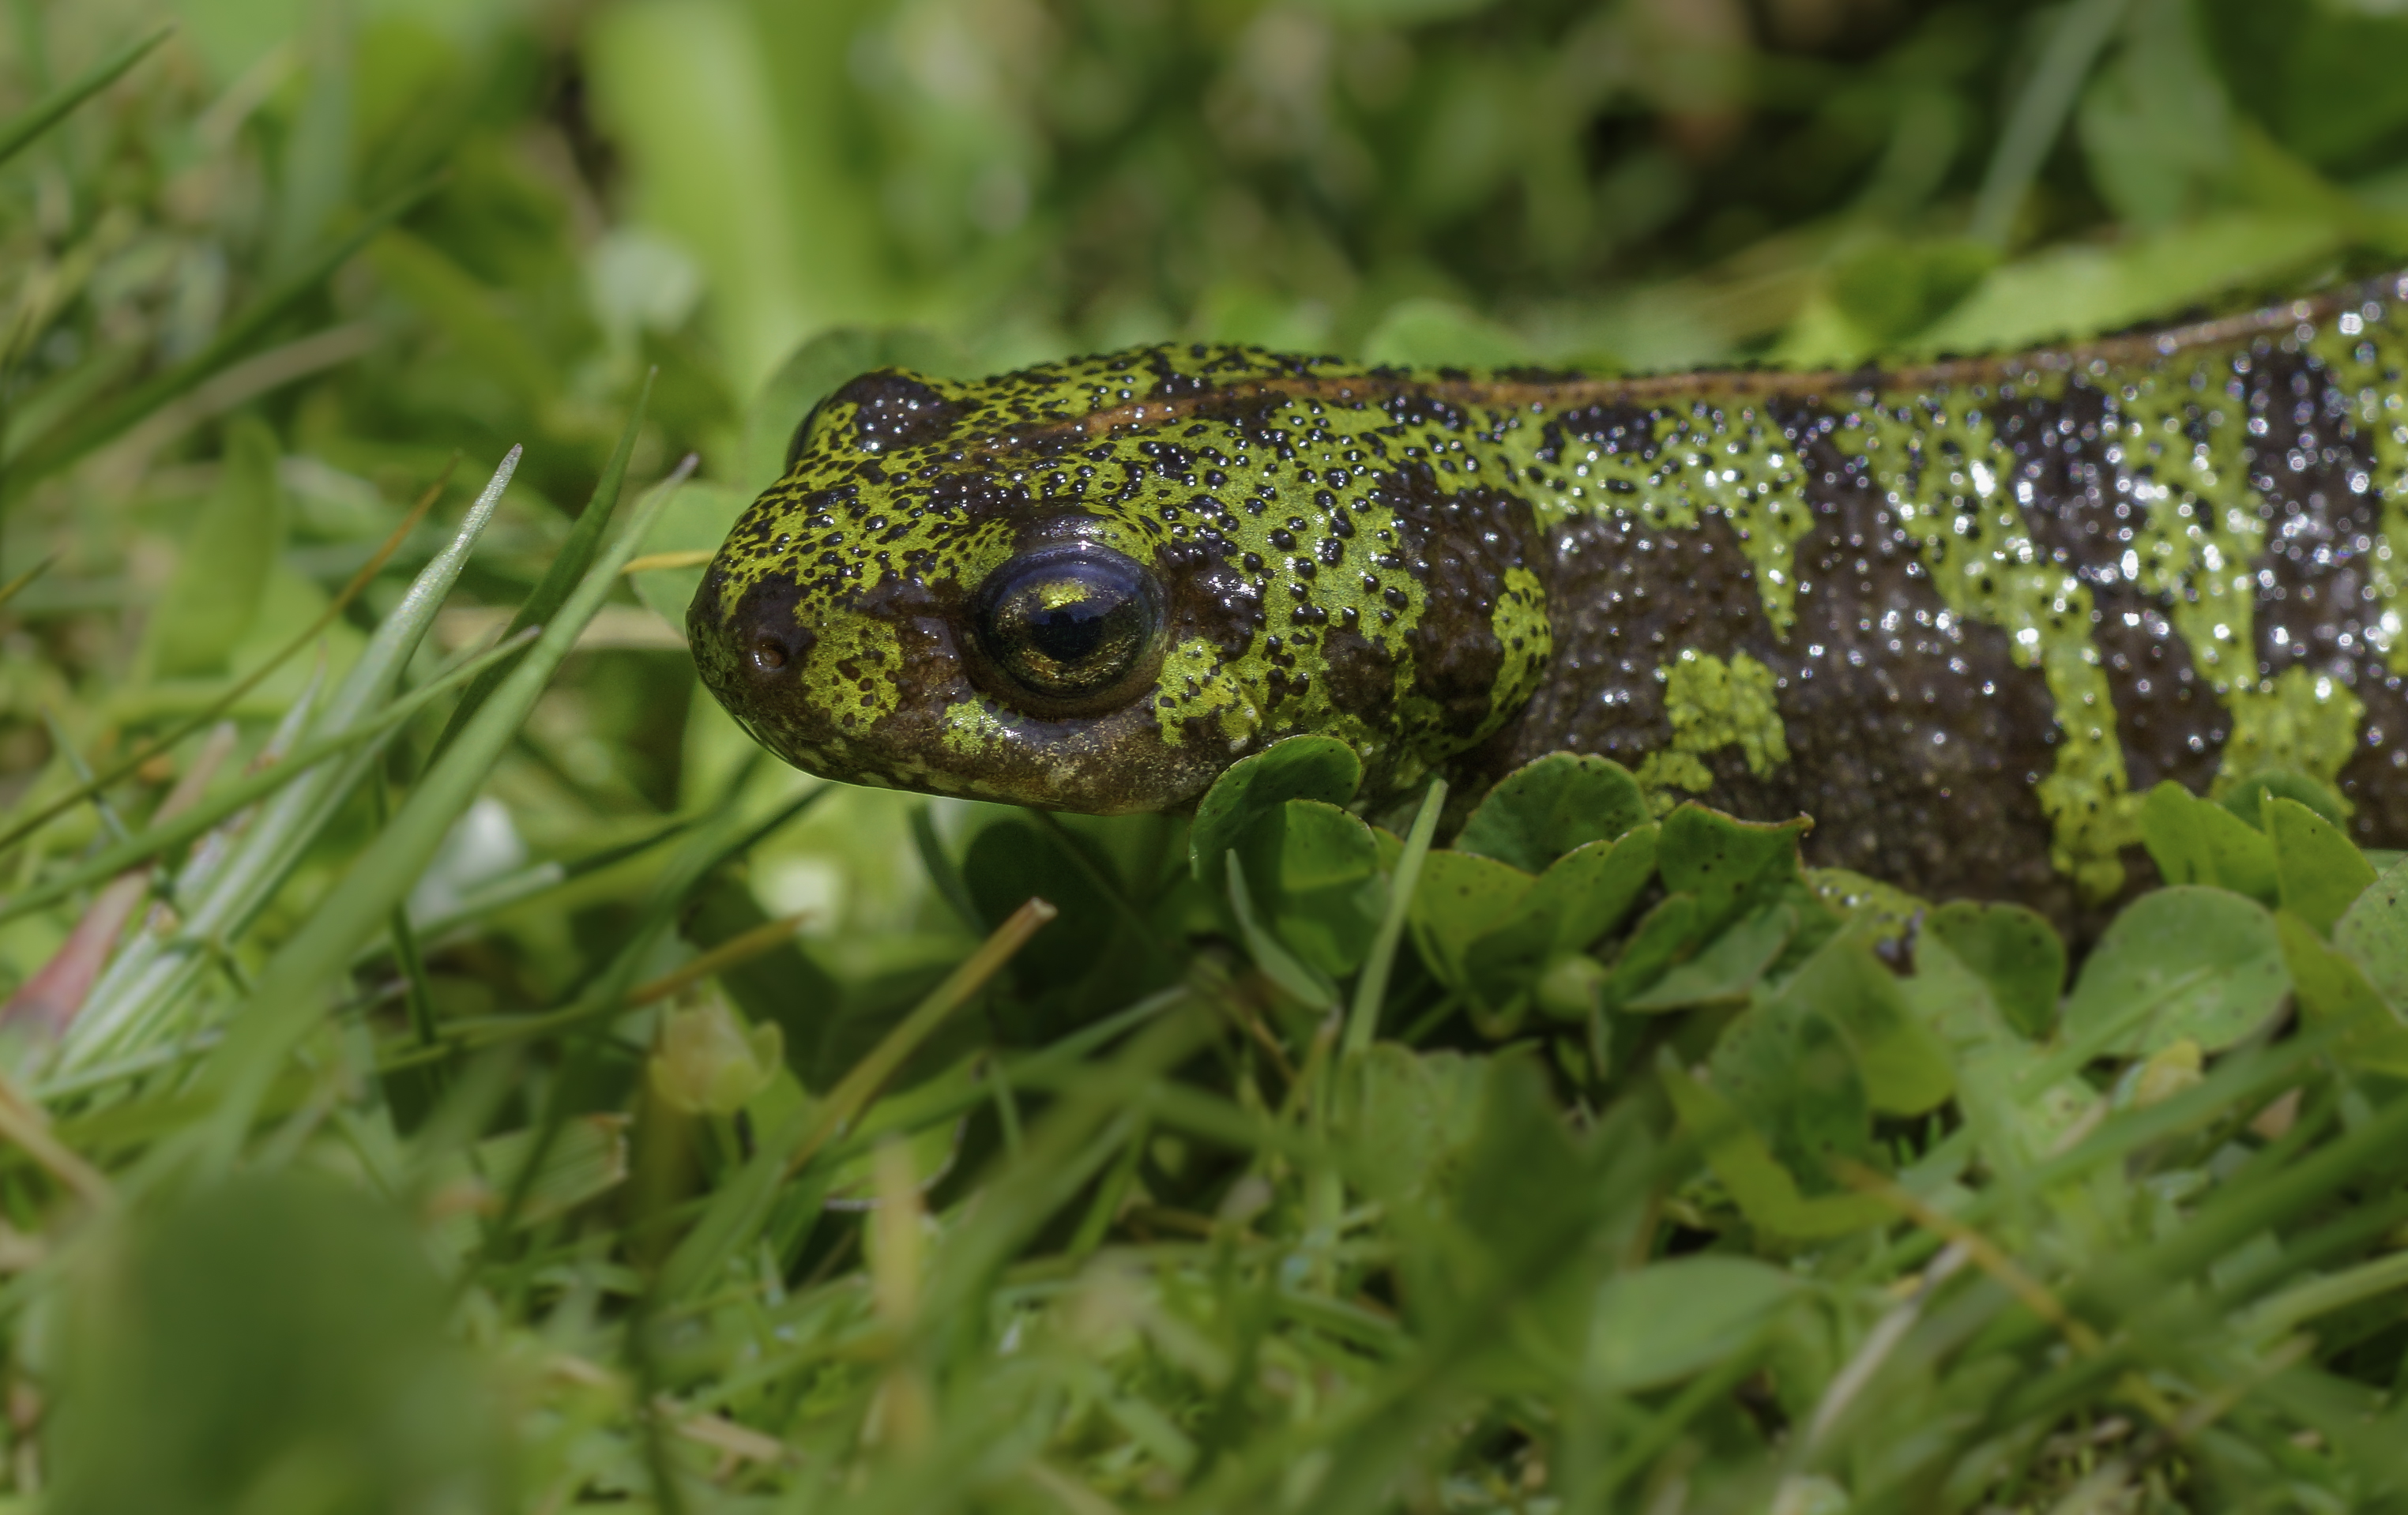
nature, photo, wildlife, green, macro, frog, toad, amphibian, fauna, 100mm, animals, vertebrate, newt, naturaleza, a77, g, salamander, ggl1, gaby1, xovesphoto, animales, sonya77, minolta100mm, gphoto, lacerta, gabrielcoru a, trituruspygmaeus, trit npigmeo, bullfrog, ranidae, salamandridae, lissotriton, smooth newt